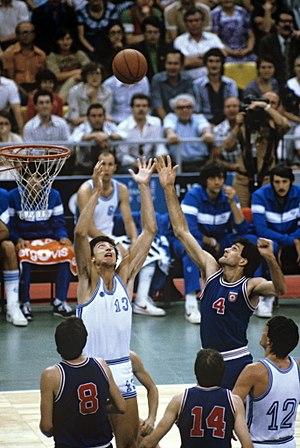
Renzo Vecchiato, né le 8 août 1955 à Trieste, en Italie, est un ancien joueur italien de basket-ball, évoluant au poste de pivot. Il est manager général de Rimini.
L’équipe de Yougoslavie de basket-ball est la sélection des meilleurs joueurs des États successifs qui ont connu la dénomination officielle de Yougoslavie. Elle a existé jusqu’en 2003.